Equestrian events at the 1912 Summer Olympics

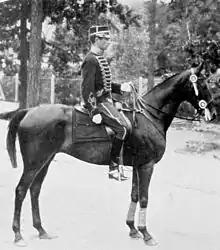
Axel Nordlander, 1912 individual eventing gold medalist

The equestrian program at the 1912 Summer Olympics in Stockholm, included five medal events. There were individual competitions in dressage, eventing, and show jumping. Team scores were also gathered and medals awarded for teams in the eventing and jumping competitions. Equestrian had been absent from the Olympic program since the 1900 Summer Olympics, making the 1912 Games the second time the sport was featured. Ten nations competed: Belgium, Chile, Denmark, France, Germany, Great Britain, Norway, Russia, Sweden, and the USA. Only Sweden and Germany were able to supply a full team for all three disciplines, with several countries (Belgium, Denmark, France, Great Britain, Norway and the USA) having several riders and horses used in two or even all three disciplines. A total of 88 entries ran in the three events, with 62 riders and 70 horses.